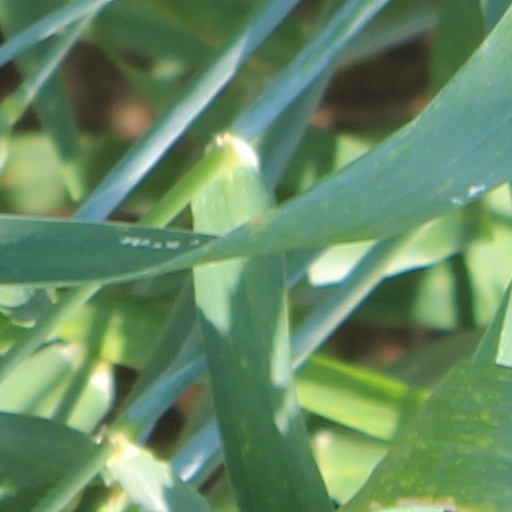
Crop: wheat